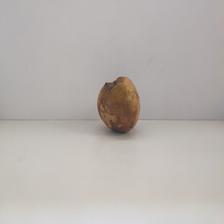
Size: Spoiled